2018 Copa Libertadores Femenina de Futsal

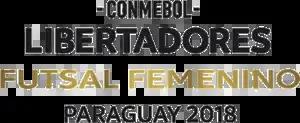

The 2018 Copa CONMEBOL Libertadores Femenina de Futsal was the 5th edition of the Copa Libertadores Femenina de Futsal, South America's premier women's club futsal tournament organized by CONMEBOL.